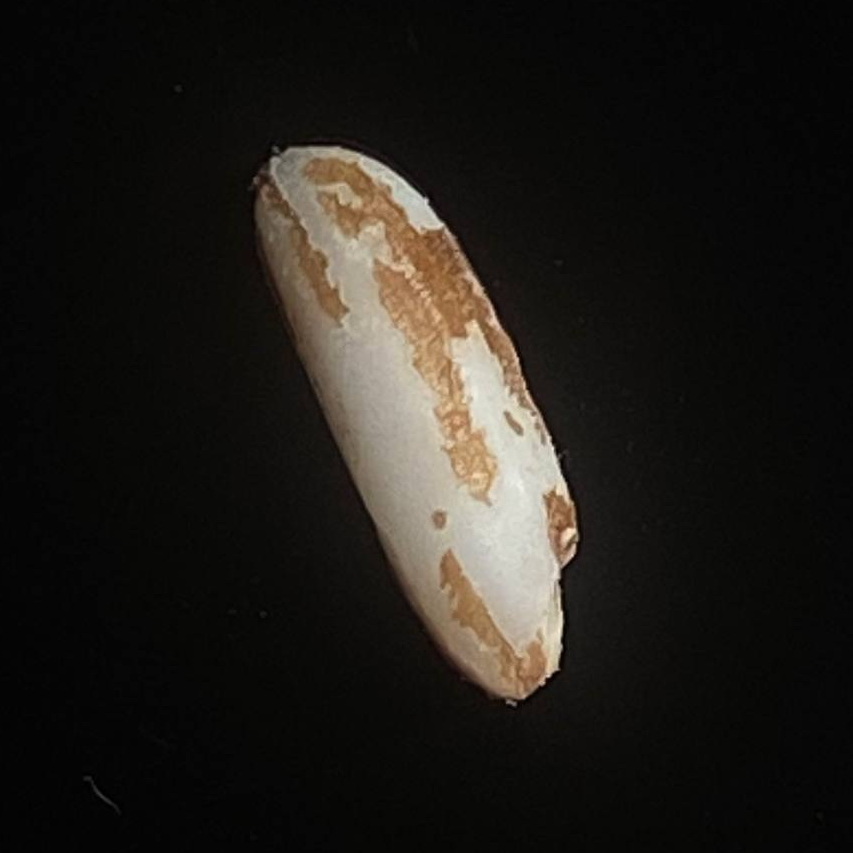
Rice variety: Lal_Binni